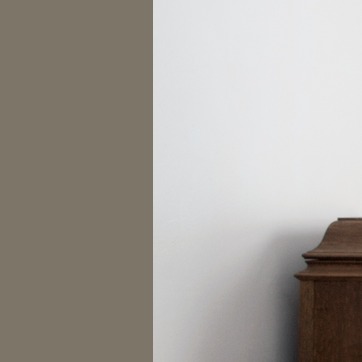
Material: painted